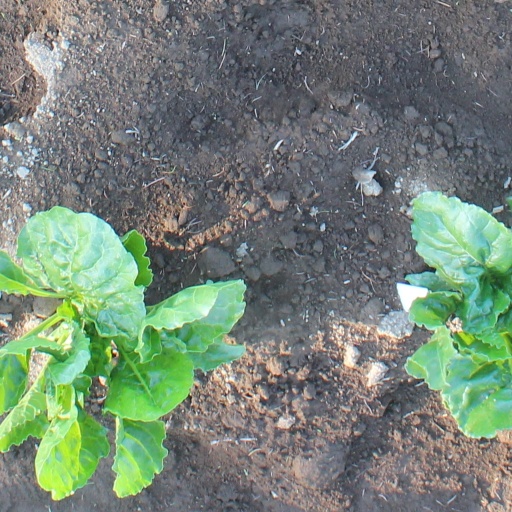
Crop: sugar beet